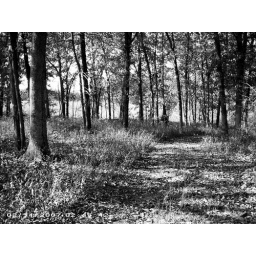
These stock-still giants make known their existence on the forest floor in the warm afternoon sun.